Ewart G. Plank

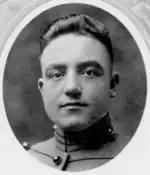
At West Point in 1920

However, he returned to the United States on being appointed to the United States Military Academy (USMA) at West Point, New York, which he entered on 17 June 1918. He became an editor of the annual yearbook, "The Howitzer".